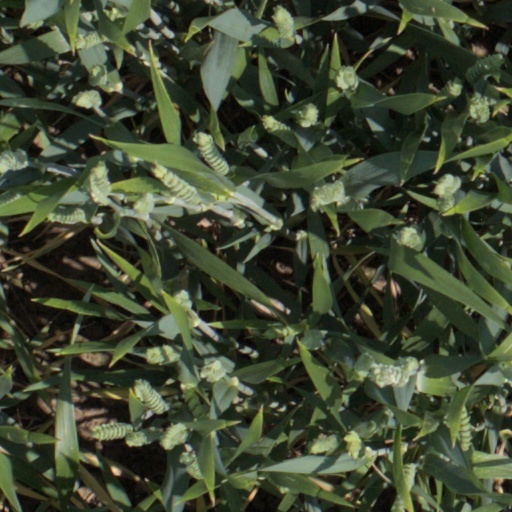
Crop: wheat